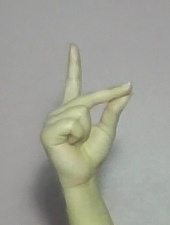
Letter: ta